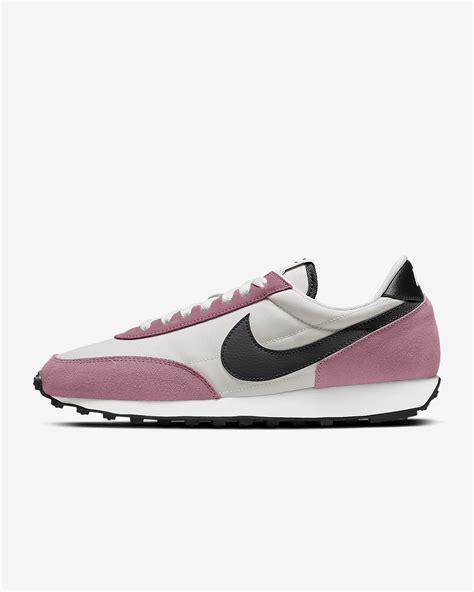
Brand: Nike
Model: Daybreak